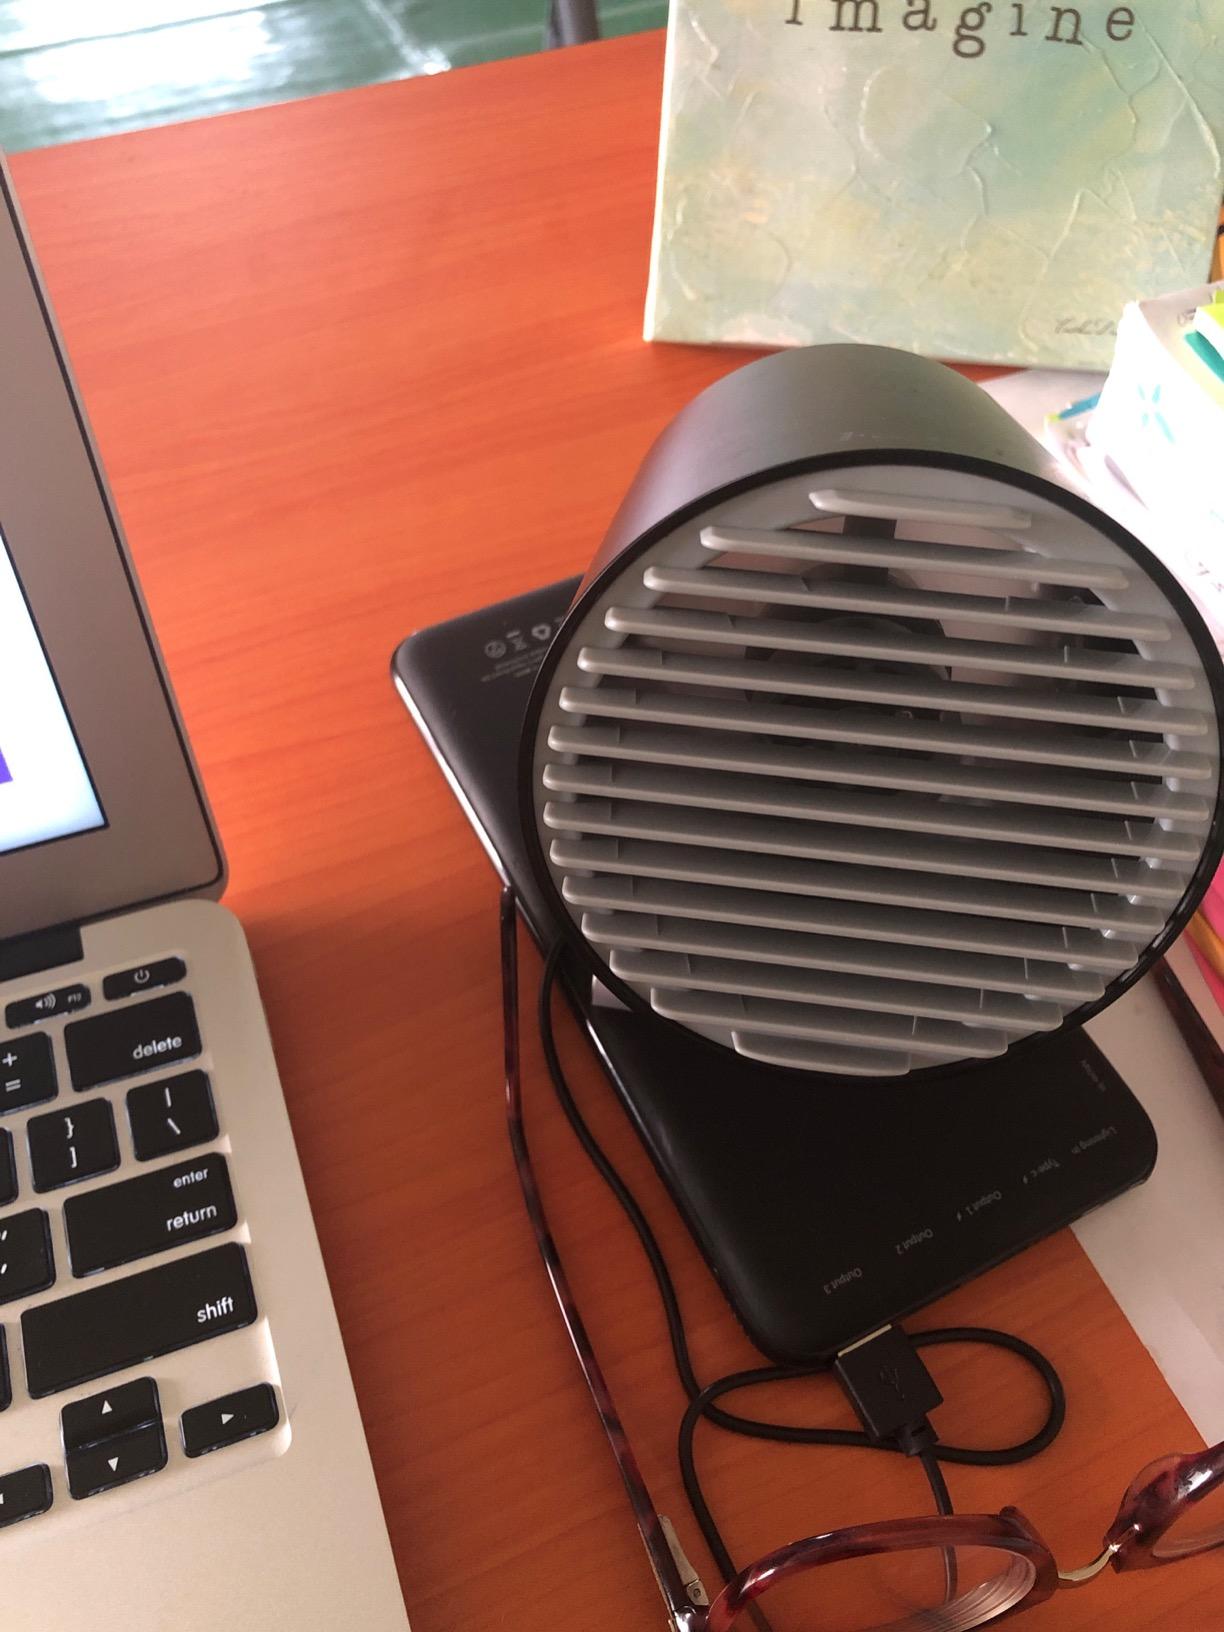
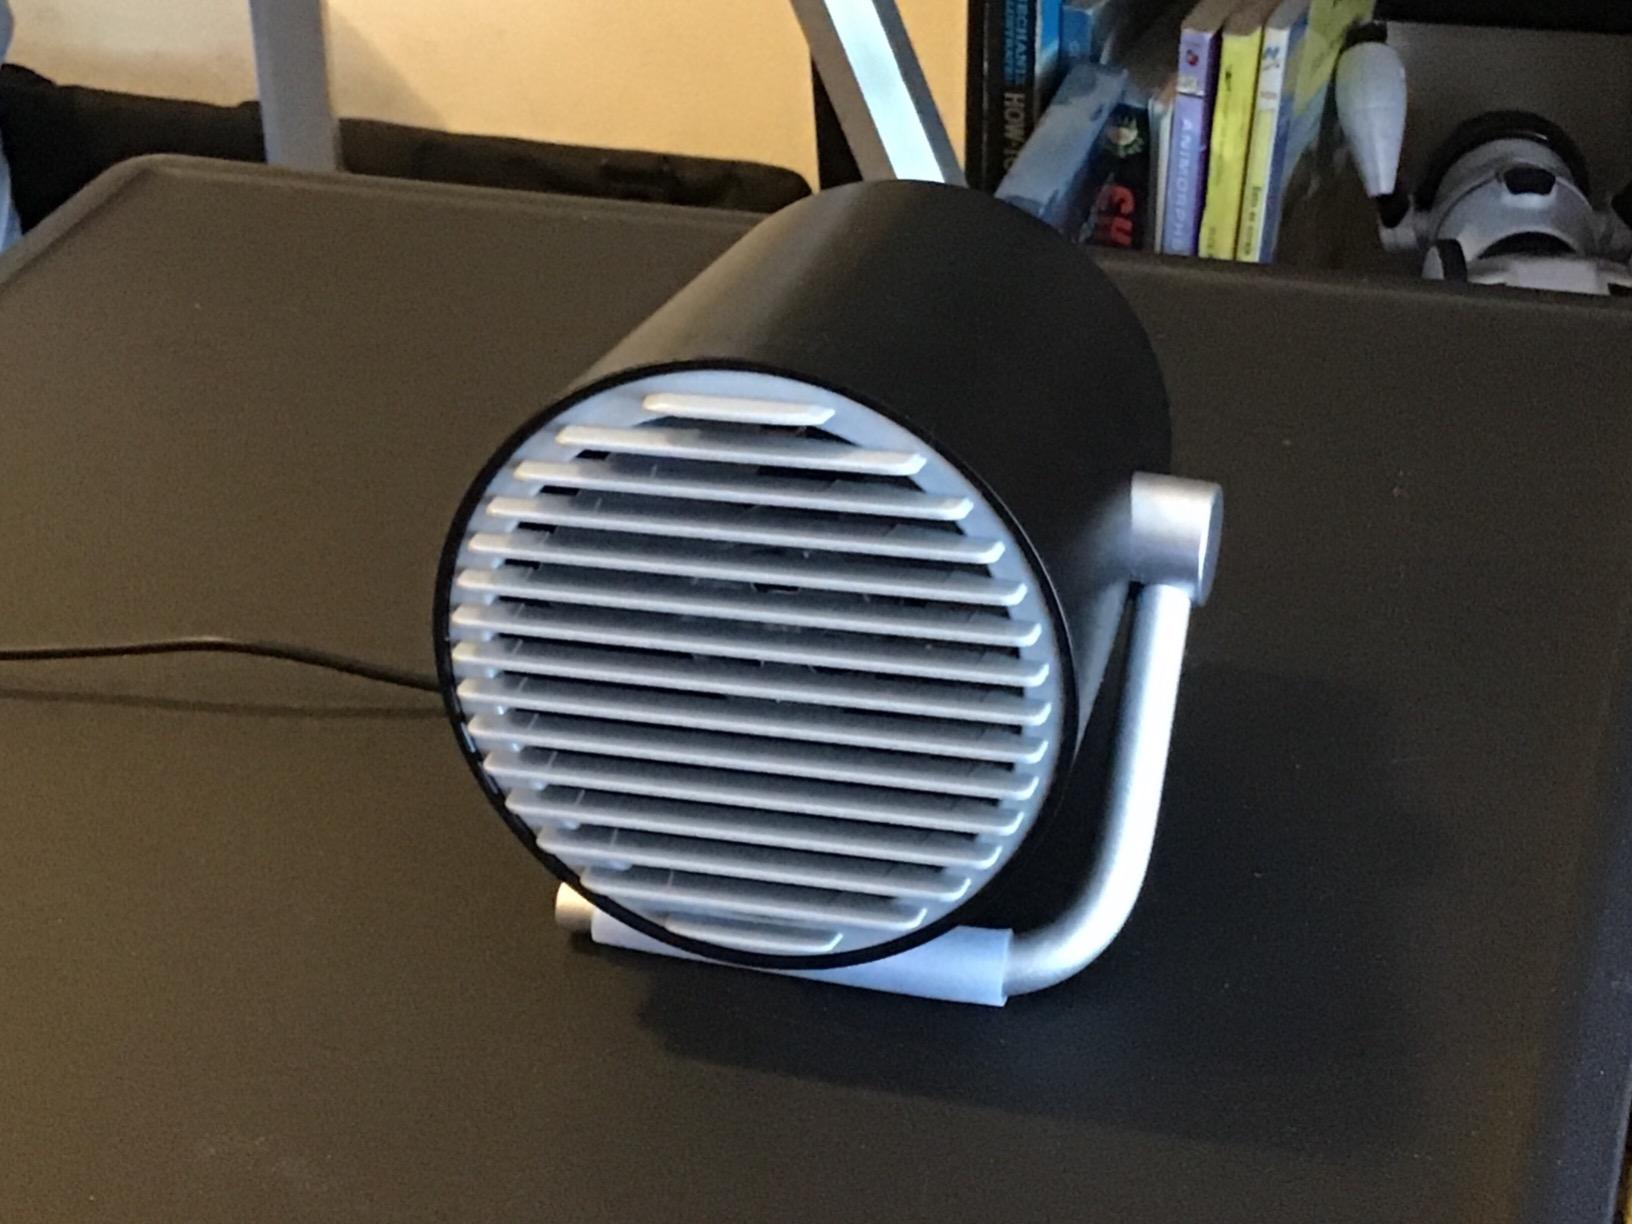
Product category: fan
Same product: yes